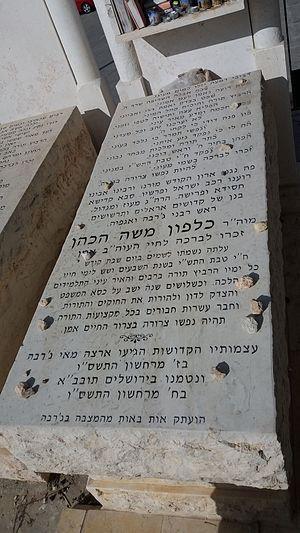
Moshe Kalfon Hacohen, né le 30 janvier 1874 à Djerba et mort le 7 janvier 1950 au même endroit, est un rabbin tunisien du XXᵉ siècle, considéré comme l'un des plus influents de sa communauté avant sa diaspora.